Yuan Jiajun

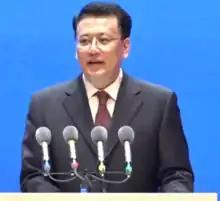
Yuan in 2019

Yuan Jiajun (born 27 September 1962) is a Chinese aerospace engineer and politician who is currently serving as the Party Secretary of Chongqing and a member of the Politburo of the Chinese Communist Party.